Holby City

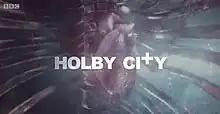
Title card (2021–2022)

Holby City (stylised on-screen as HOLBY CIY) is a British medical drama television series that aired weekly on BBC One. It was created by Tony McHale and Mal Young as a spin-off from the established BBC medical drama "Casualty", and premiered on 12 January 1999; the show ran until 29 March 2022. It follows the lives of medical and ancillary staff at the fictional Holby City Hospital, the same hospital as "Casualty", in the fictional city of Holby, and features occasional crossovers of characters and plots with both "Casualty" (which include dedicated episodes broadcast as "Casualty@Holby City") and the show's 2007 police procedural spin-off "HolbyBlue". It began with eleven main characters in its first series, all of whom subsequently left the show. New main characters were then periodically written in and out, with a core of around fifteen main actors employed at any given time. In casting the first series, Young sought actors who were already well known in the television industry, something which has continued throughout its history, with cast members including Patsy Kensit, Jane Asher, Robert Powell, Ade Edmondson and John Michie.